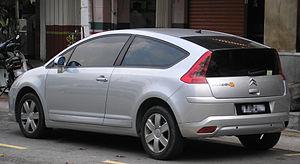
La C4 est une automobile de la gamme moyenne du constructeur automobile français Citroën. Elle a remplacé la Xsara fin 2004 et a été créée par l'équipe de stylistes placée sous la direction de Jean-Pierre Ploué. La C4 existe en cinq variantes de carrosserie : berline cinq portes, version trois portes dite coupé, berline deux versions quatre portes disponibles seulement sur certains marchés et deux versions monospace appelées Picasso et Grand Picasso.